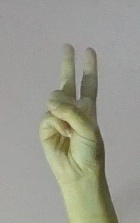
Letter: taa